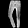
Label: Trouser